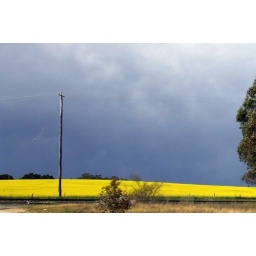
The bright yellow of the canola flowers contrasted well against the very dark storm clouds